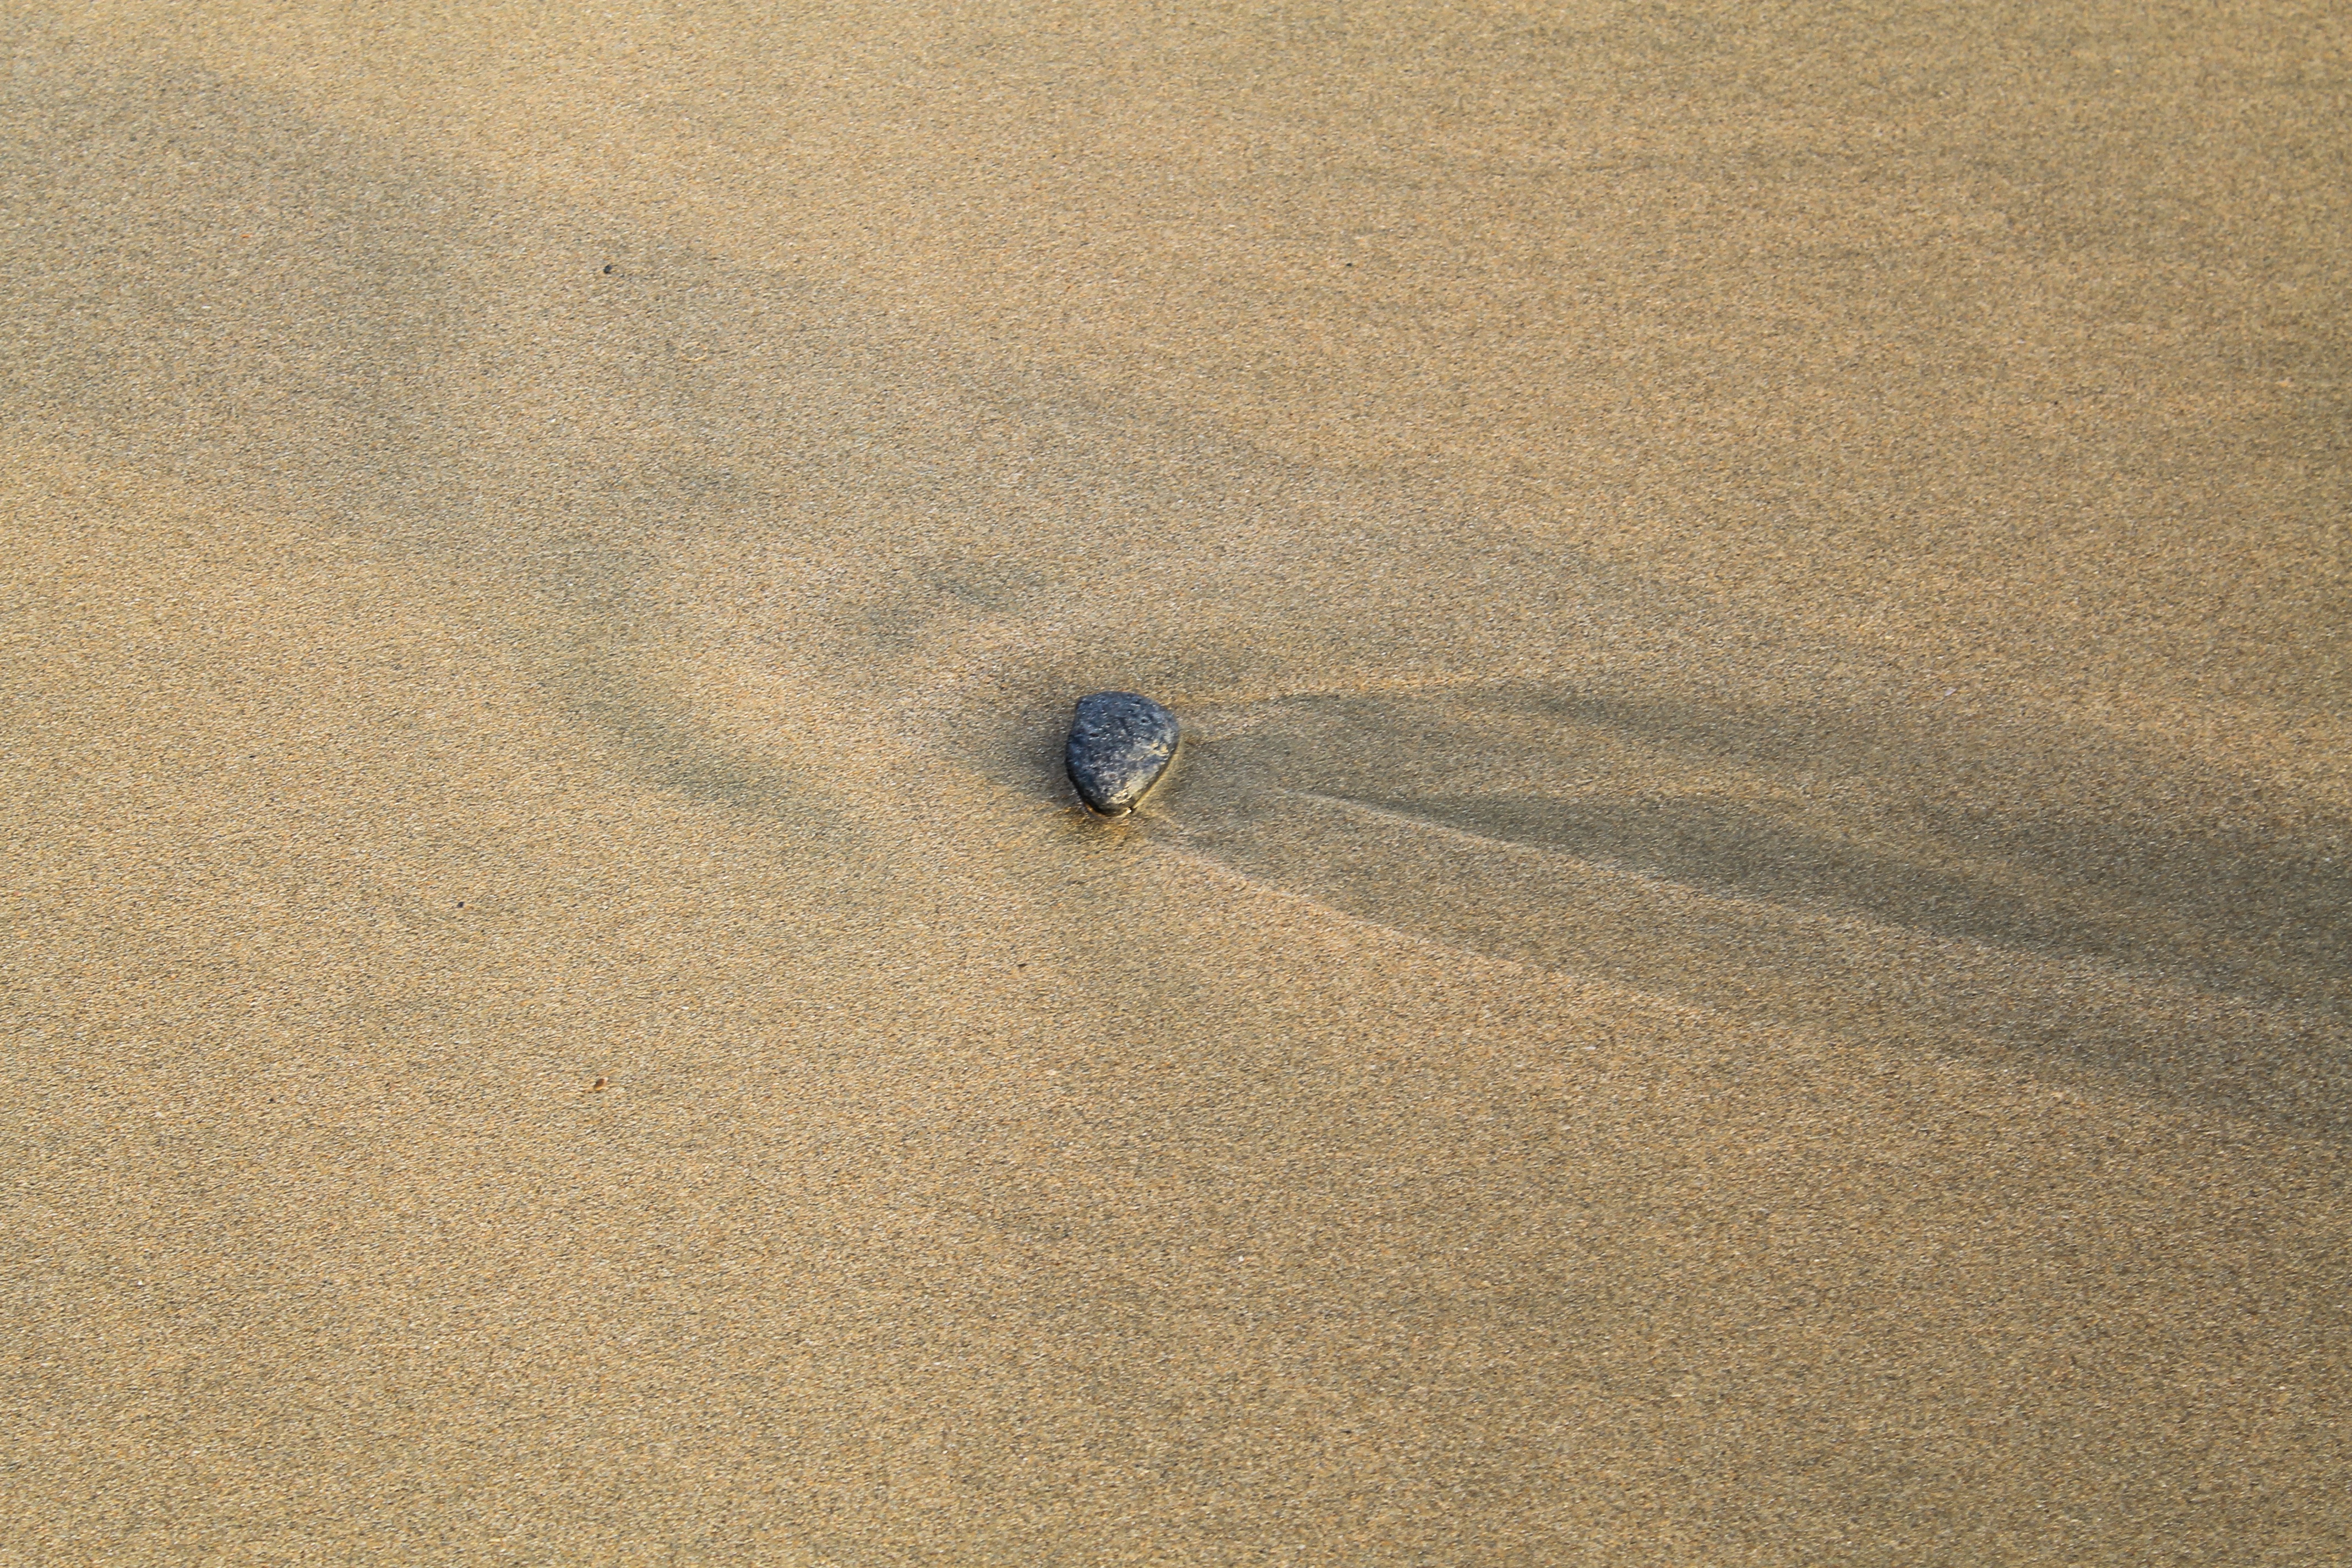
sea, sand, floor, footprint, asphalt, material, road surface